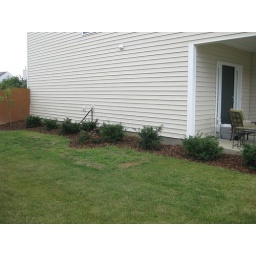
Little Cherry tree by the fence is basically getting ravaged by japanese beetles.